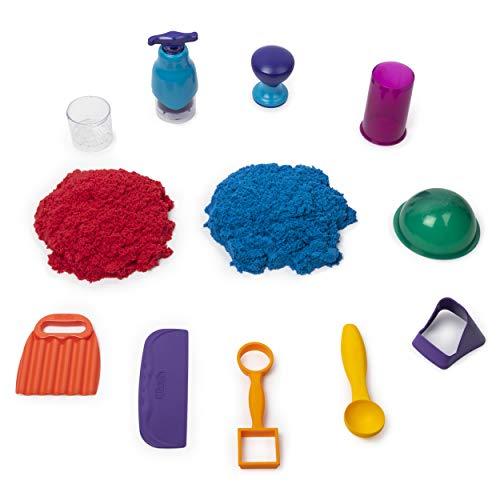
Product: Kinetic Sand, Sandisfying Set with 2lbs of Sand & 10 Tools, for Kids Aged 3 & Up
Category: Toys & Games | Sports & Outdoor Play | Pools & Water Toys | Beach Toys
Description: The Kinetic Sand sandisfying set is perfect for creative and imaginative play and makes a great gift for kids aged 3 and up.
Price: $19.97
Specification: ProductDimensions:2.6x12x11inches|ItemWeight:3pounds|ShippingWeight:3.04pounds(Viewshippingratesandpolicies)|ASIN:B07M5TPM8Q|Itemmodelnumber:6047231|Manufacturerrecommendedage:36months-5years